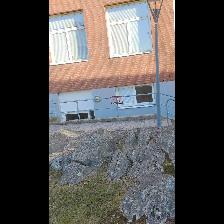
Label: NonHuman